Jibril Rajoub

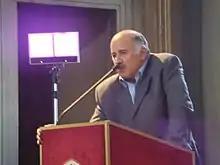
Rajoub in 2007

Jibril Mahmoud Muhammad Rajoub (born 14 May 1953), also known by his kunya Abu Rami, is a Palestinian political leader, legislator, and former militant. He leads the Palestinian Football Association and the Palestine Olympic Committee. He was the head of the Preventive Security Force in the West Bank until being dismissed (along with the force's chief in Gaza, Ghazi Jabali) in 2002. He had been a member of the Fatah Revolutionary Council until 2009 and was elected to the Fatah Central Committee at the party's , serving as Deputy-Secretary until 2017, before being elected Secretary General of the Central Committee in 2017.